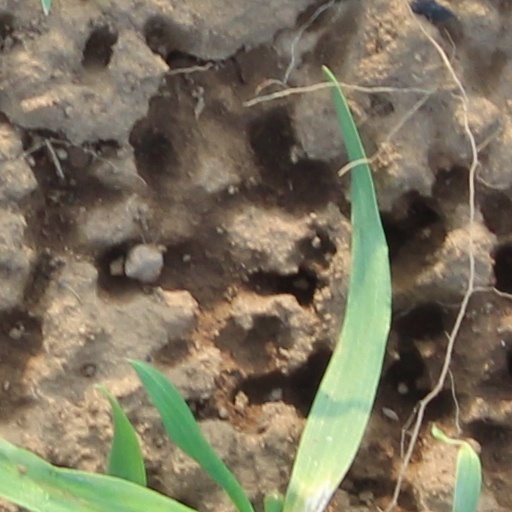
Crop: wheat